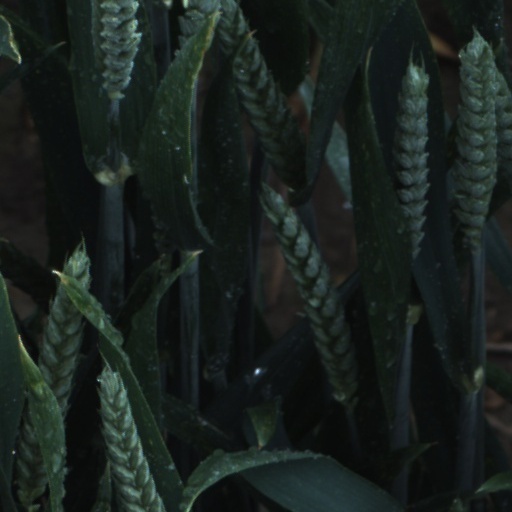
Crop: wheat